Rafsnyder-Welsh House

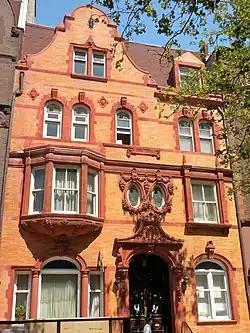
Rafsnyder-Welsh House, April 2010

The Rafsnyder-Welsh House is an historic, American home that is located in the Rittenhouse Square East neighborhood of Philadelphia, Pennsylvania.